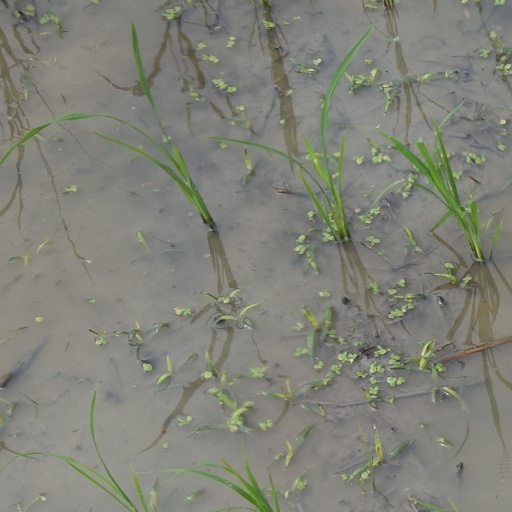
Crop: rice